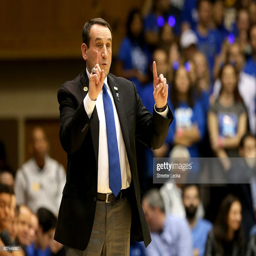
coach calls a play against american football team during their game .